Shock 'Em Dead

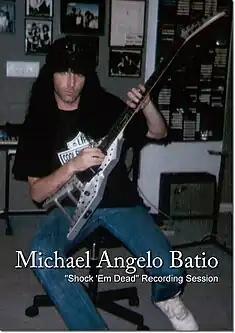
1990 Studio Soundtrack Session

Director Mark Freed recalled: "When we finished writing the script, it was obvious that the movie was going to need more than just an average guitar player to emulate the role of Angel Martin. This ‘character double’ needed to be a heavy metal, highly skillful guitar player with a dynamic stage presence. The producers and myself agreed that the best man for the job would be Michael Angelo Batio. Two years earlier, I produced Michael in a Star Licks Productions instructional guitar video – hence, I knew of his incredible style and technique". "I called Michael to see if he'd be interested in reading the script; he said his schedule was busy but he’d make time for it. Soon afterwards, he said he’d love to get involved – e.g., doubling the guitar shots on film, playing the role of the demon in Martin's dream sequence and overdubbing the guitar tracks for the film’s concert scenes in advance of principal photography". "Many fans have asked me if Michael's guitar parts were sped up in the film. The answer is no, what you see in the film is in fact Michael playing with no special effects".